Unconditional (2012 film)

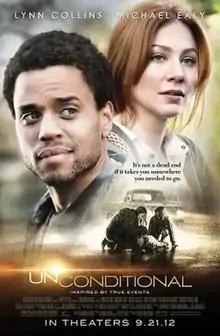
Theatrical release poster

Unconditional is a 2012 biographical drama film written and directed by Brent McCorkle, inspired by true events. It is the first film by Harbinger Media Partners, which aims to "produce high quality theatrical films that honor God and inspire viewers to pursue Him and serve others." The producers of the film have partnered with a number of charitable and non-profit organizations to encourage moviegoers to meet the needs of others in their communities.